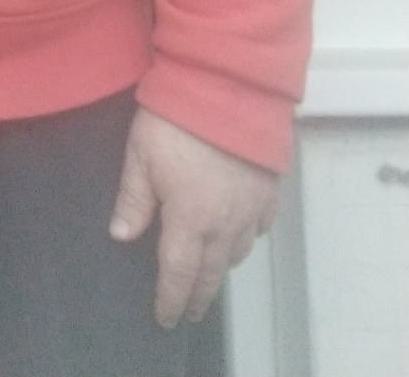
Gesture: no_gesture